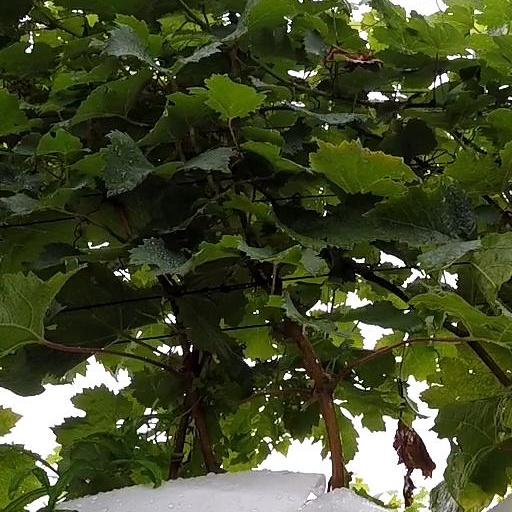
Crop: grape